Raffaele Marciello

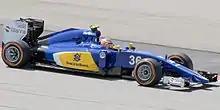
Marciello during free practice for the 2015 Malaysian Grand Prix

Marciello had been looking to be driving in the GP2 Series or World Series by Renault for 2014 after testing both cars in Catalunya in October 2013.